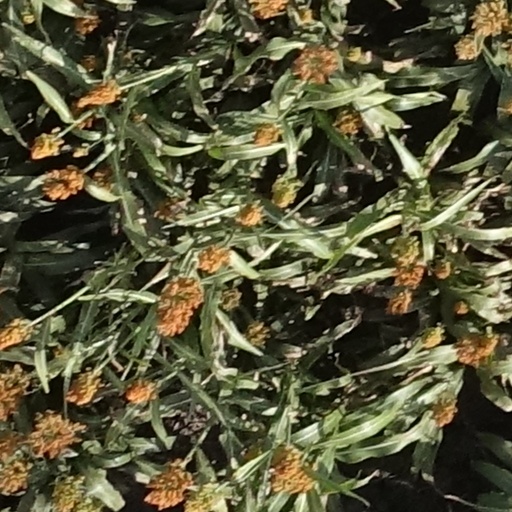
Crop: sorghum